Jamaica at the 2016 Summer Olympics

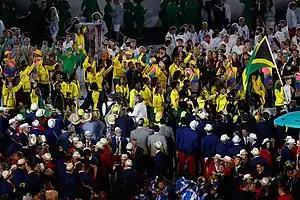
Shelly-Ann Fraser-Pryce carrying the flag on behalf of athletes from Jamaica during the parade of nation within the opening ceremony

Jamaican athletes have so far achieved qualifying standards in the following athletics events (up to a maximum of 3 athletes in each event):